Dale Church (Fjaler)

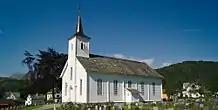
View of the church

Dale Church is a parish church of the Church of Norway in Fjaler Municipality in Vestland county, Norway. It is located in the village of Dale. It is one of two churches for the Fjaler parish which is part of the Sunnfjord prosti (deanery) in the Diocese of Bjørgvin. The white, wooden church was built in a long church design in 1864 by the builder Johannes Øvsthus. The church seats about 510 people.